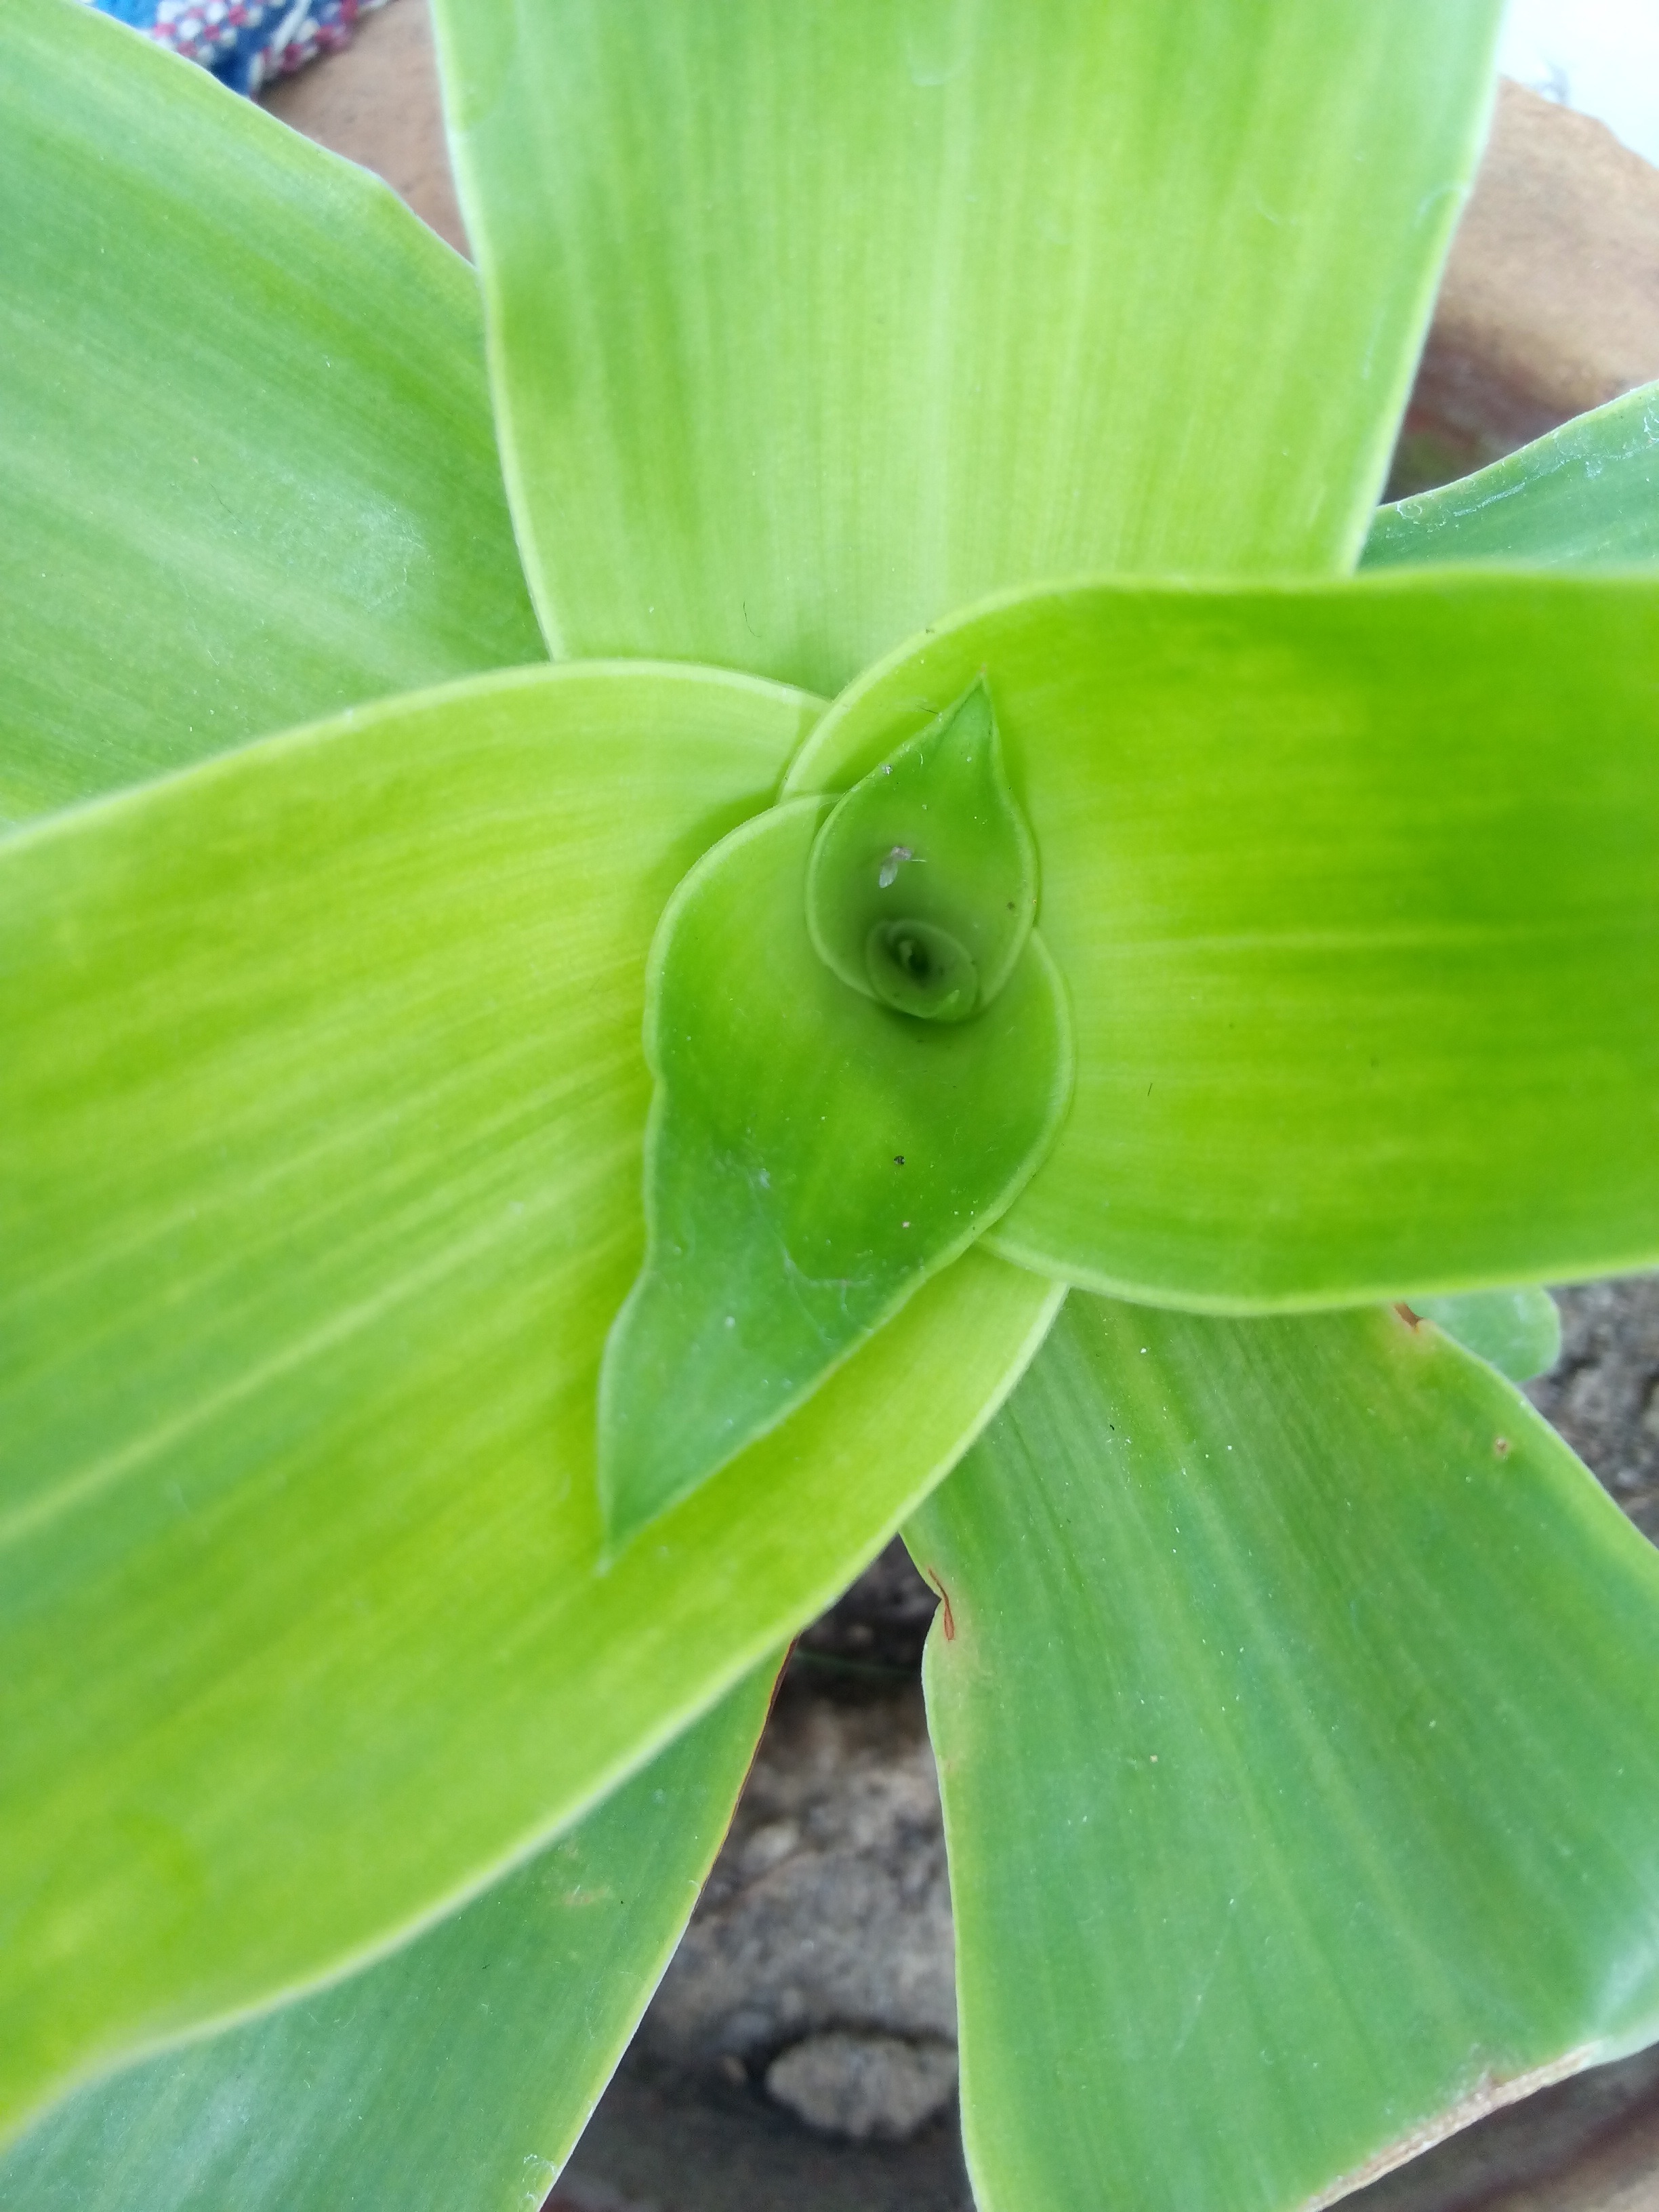
plant, leaf, flower, petal, green, botany, aquatic plant, flora, arum, macro photography, flowering plant, plant stem, land plant